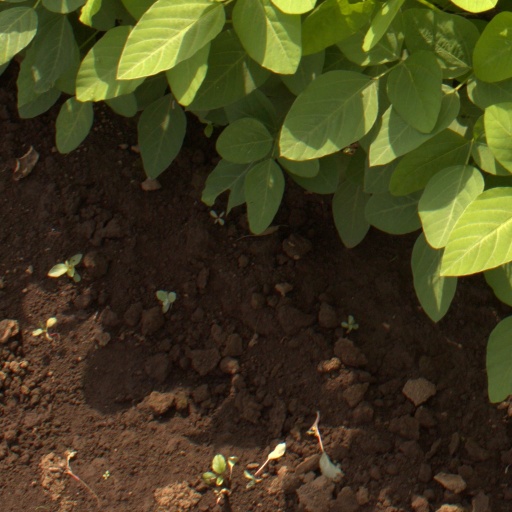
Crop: soybean